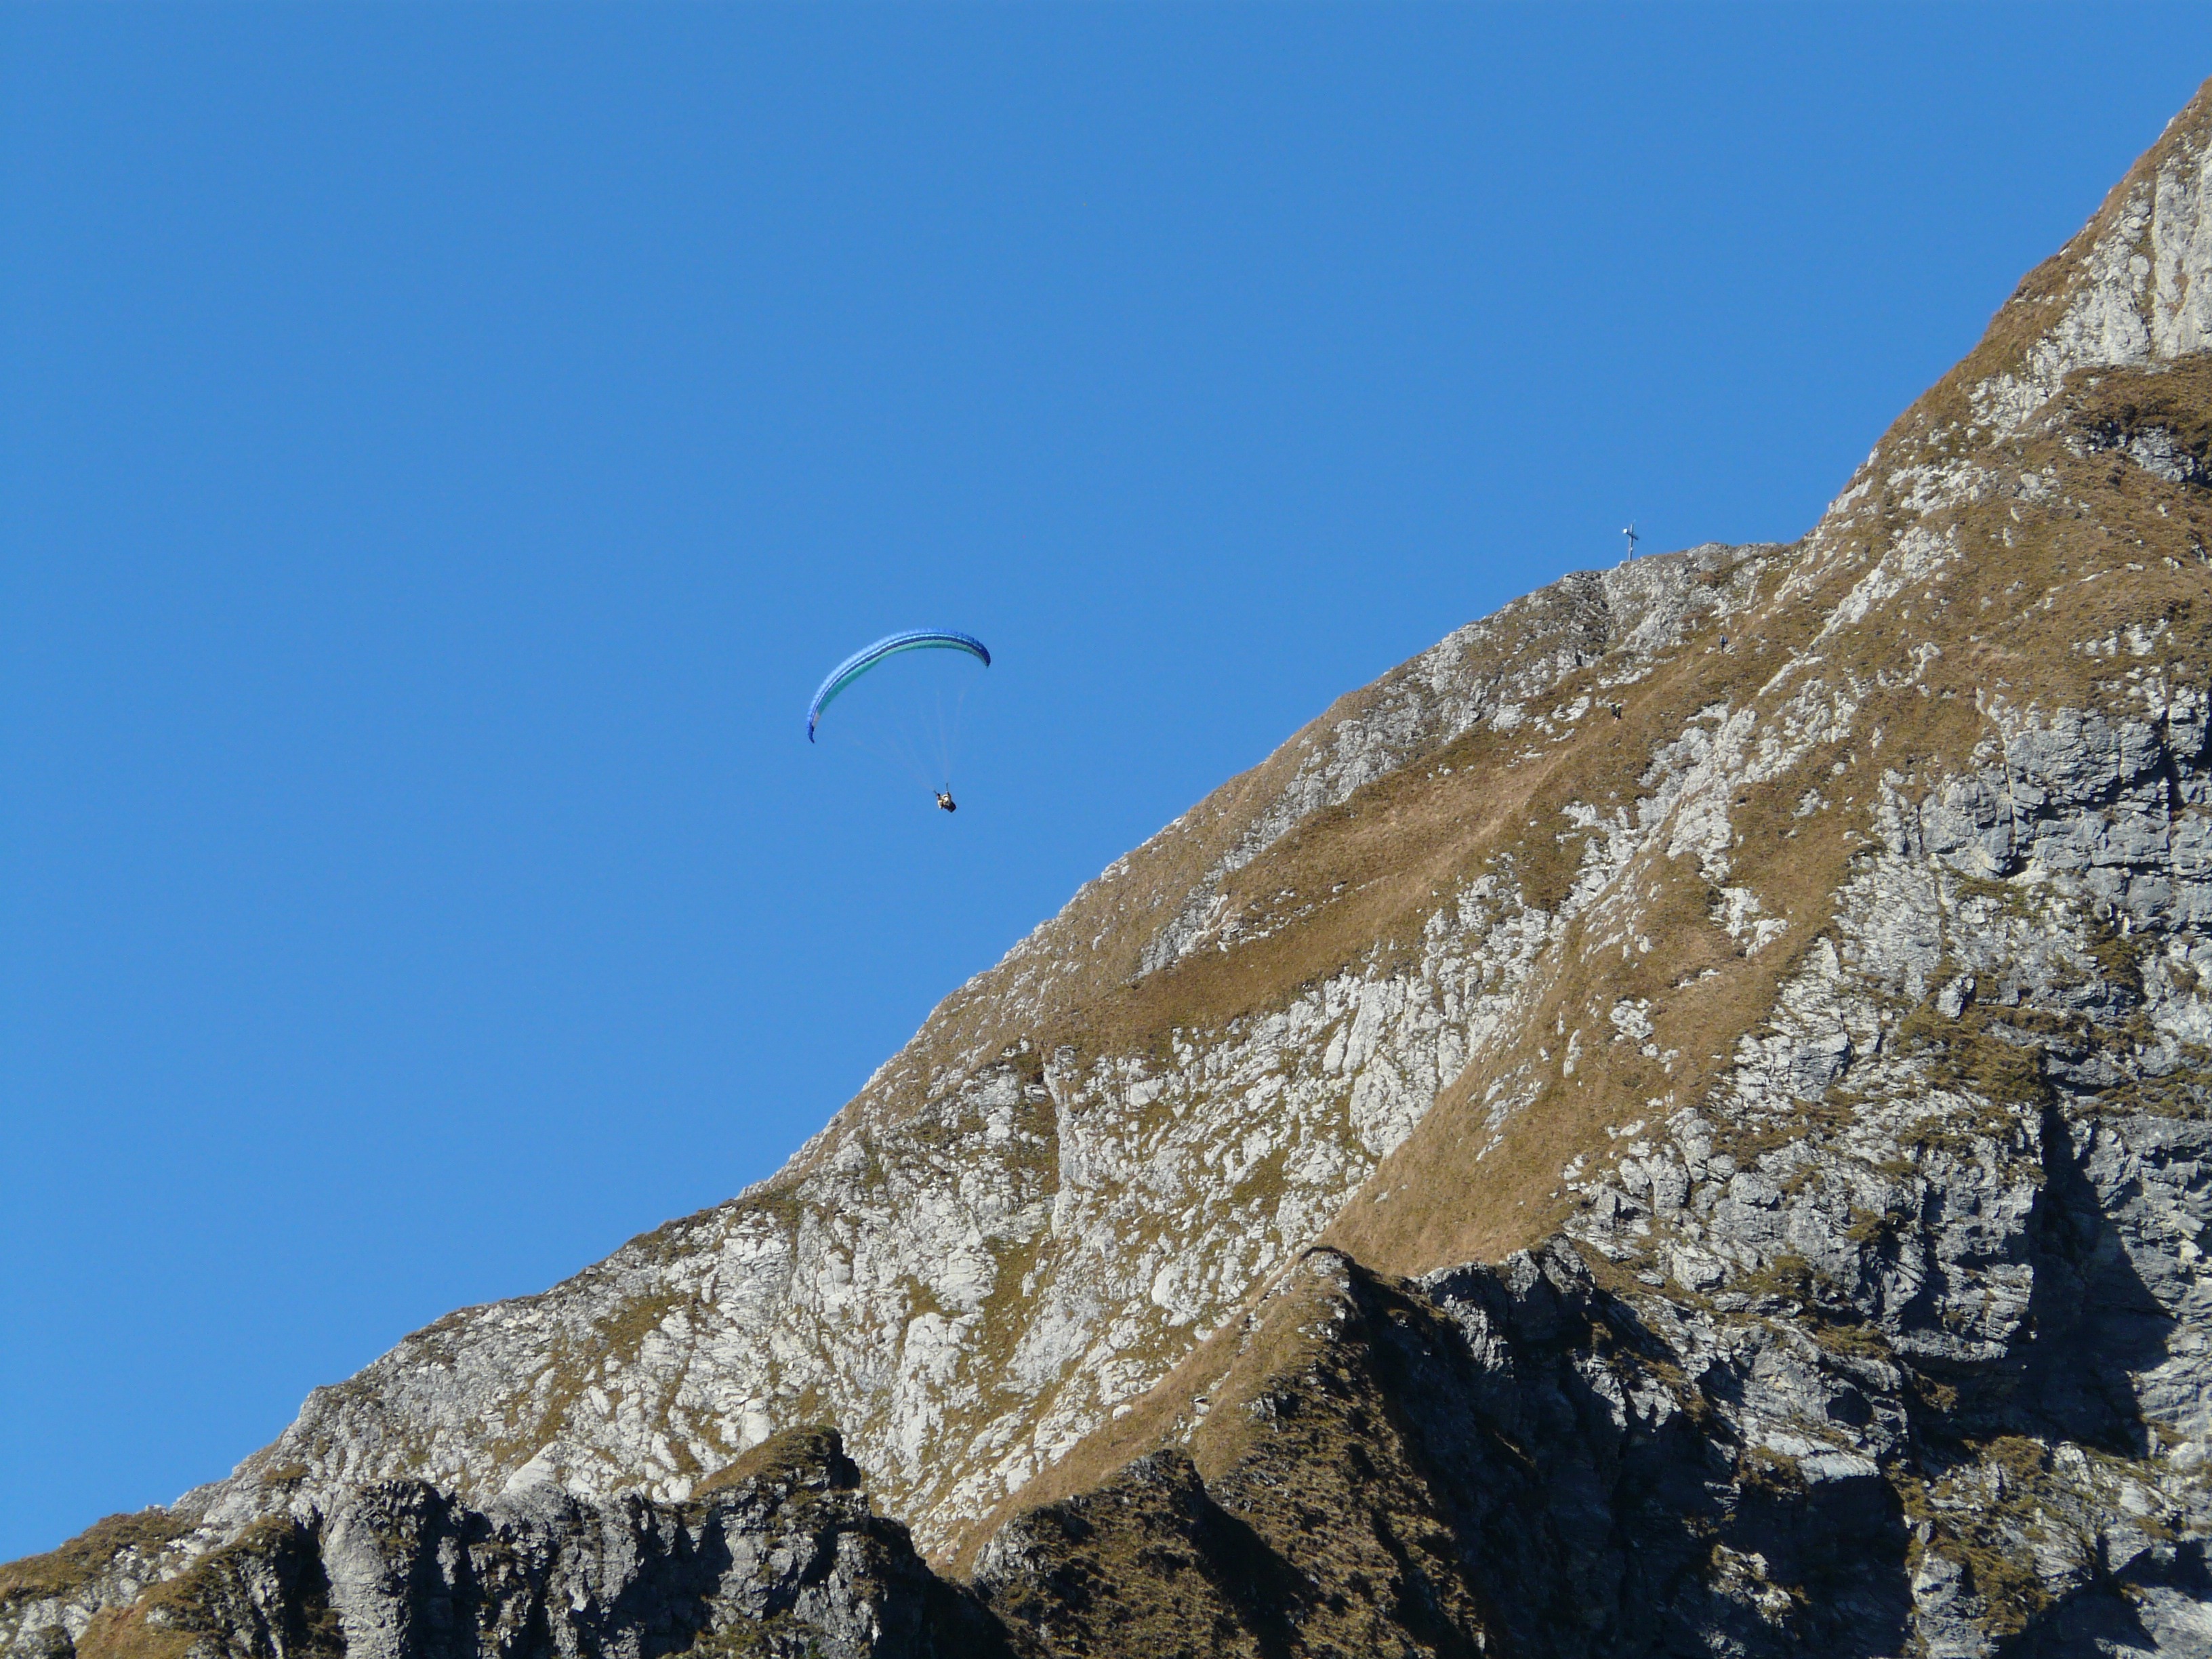
screen, mountain, bird, sport, adventure, mountain range, fly, cliff, alpine, cross, extreme sport, leisure, terrain, ridge, paragliding, paraglider, sporty, sports, alps, hobby, air sports, adventurer, summit cross, allg u alps, west summit, mountainous landforms, windsports, h fats, allgau